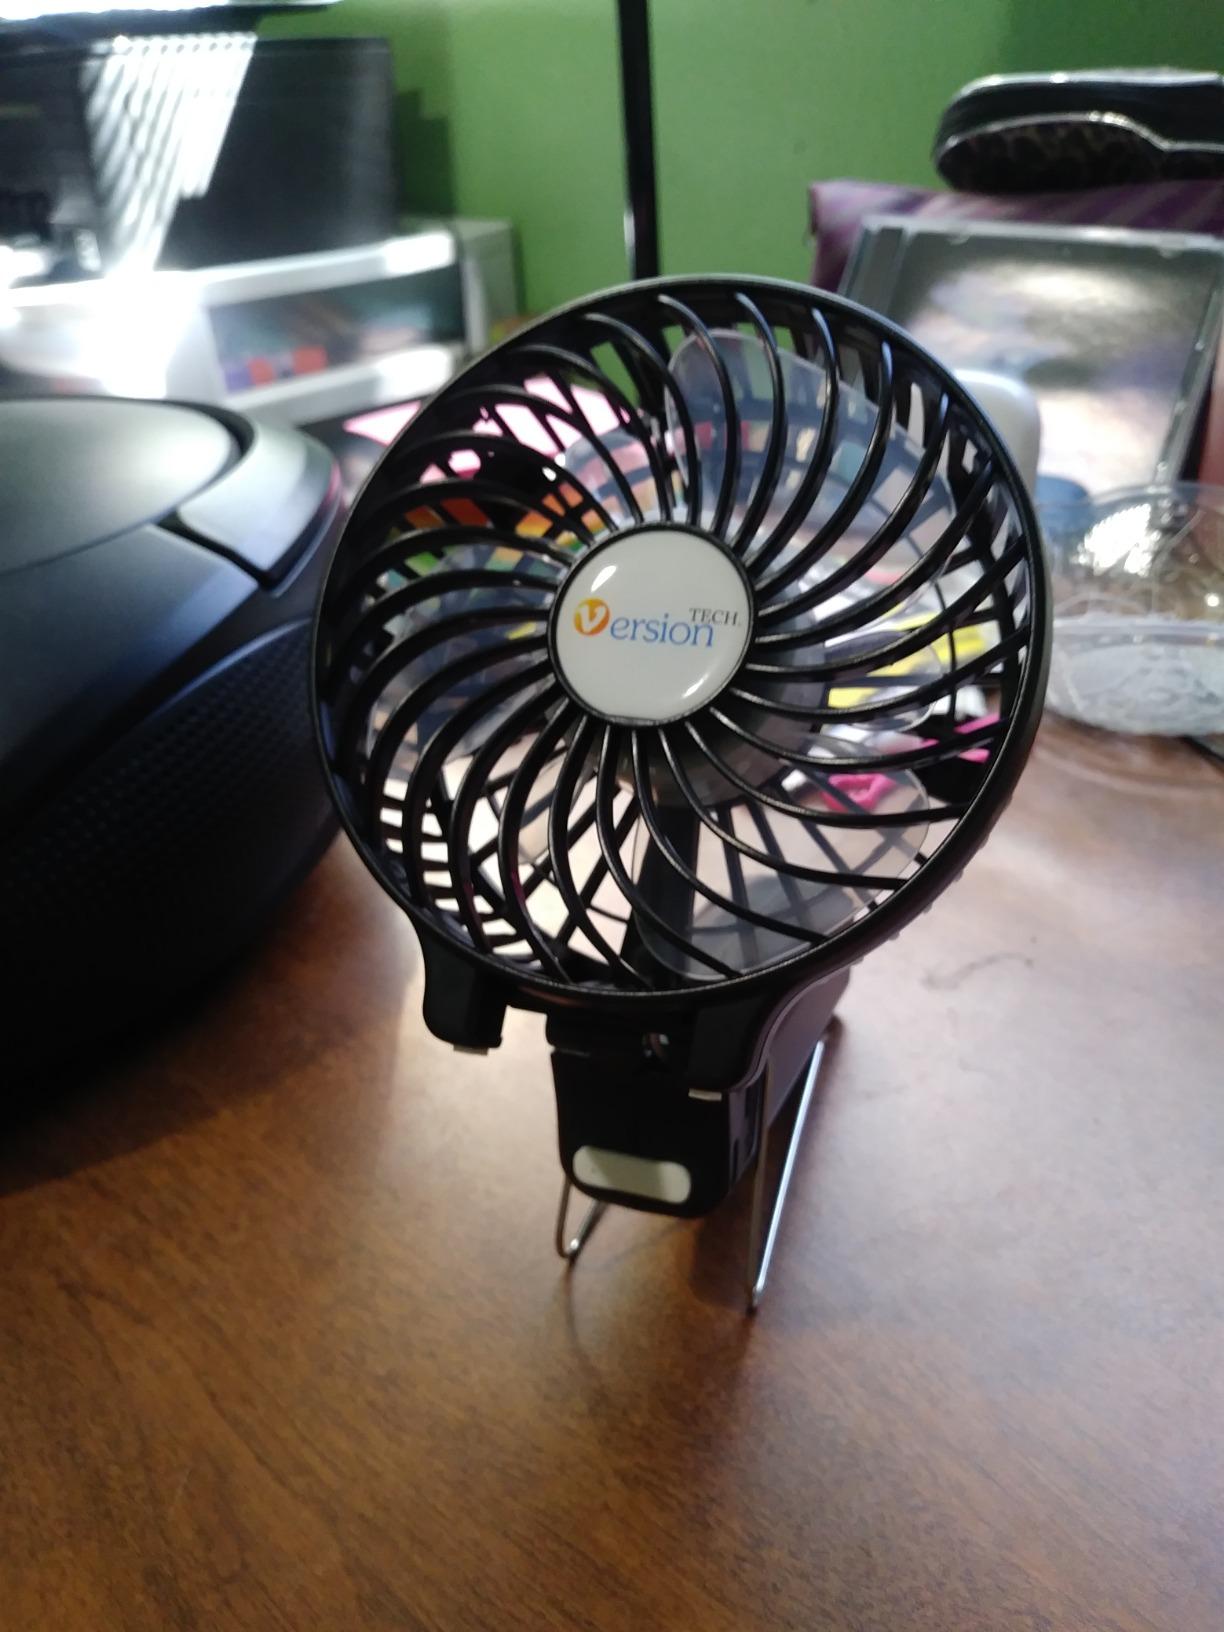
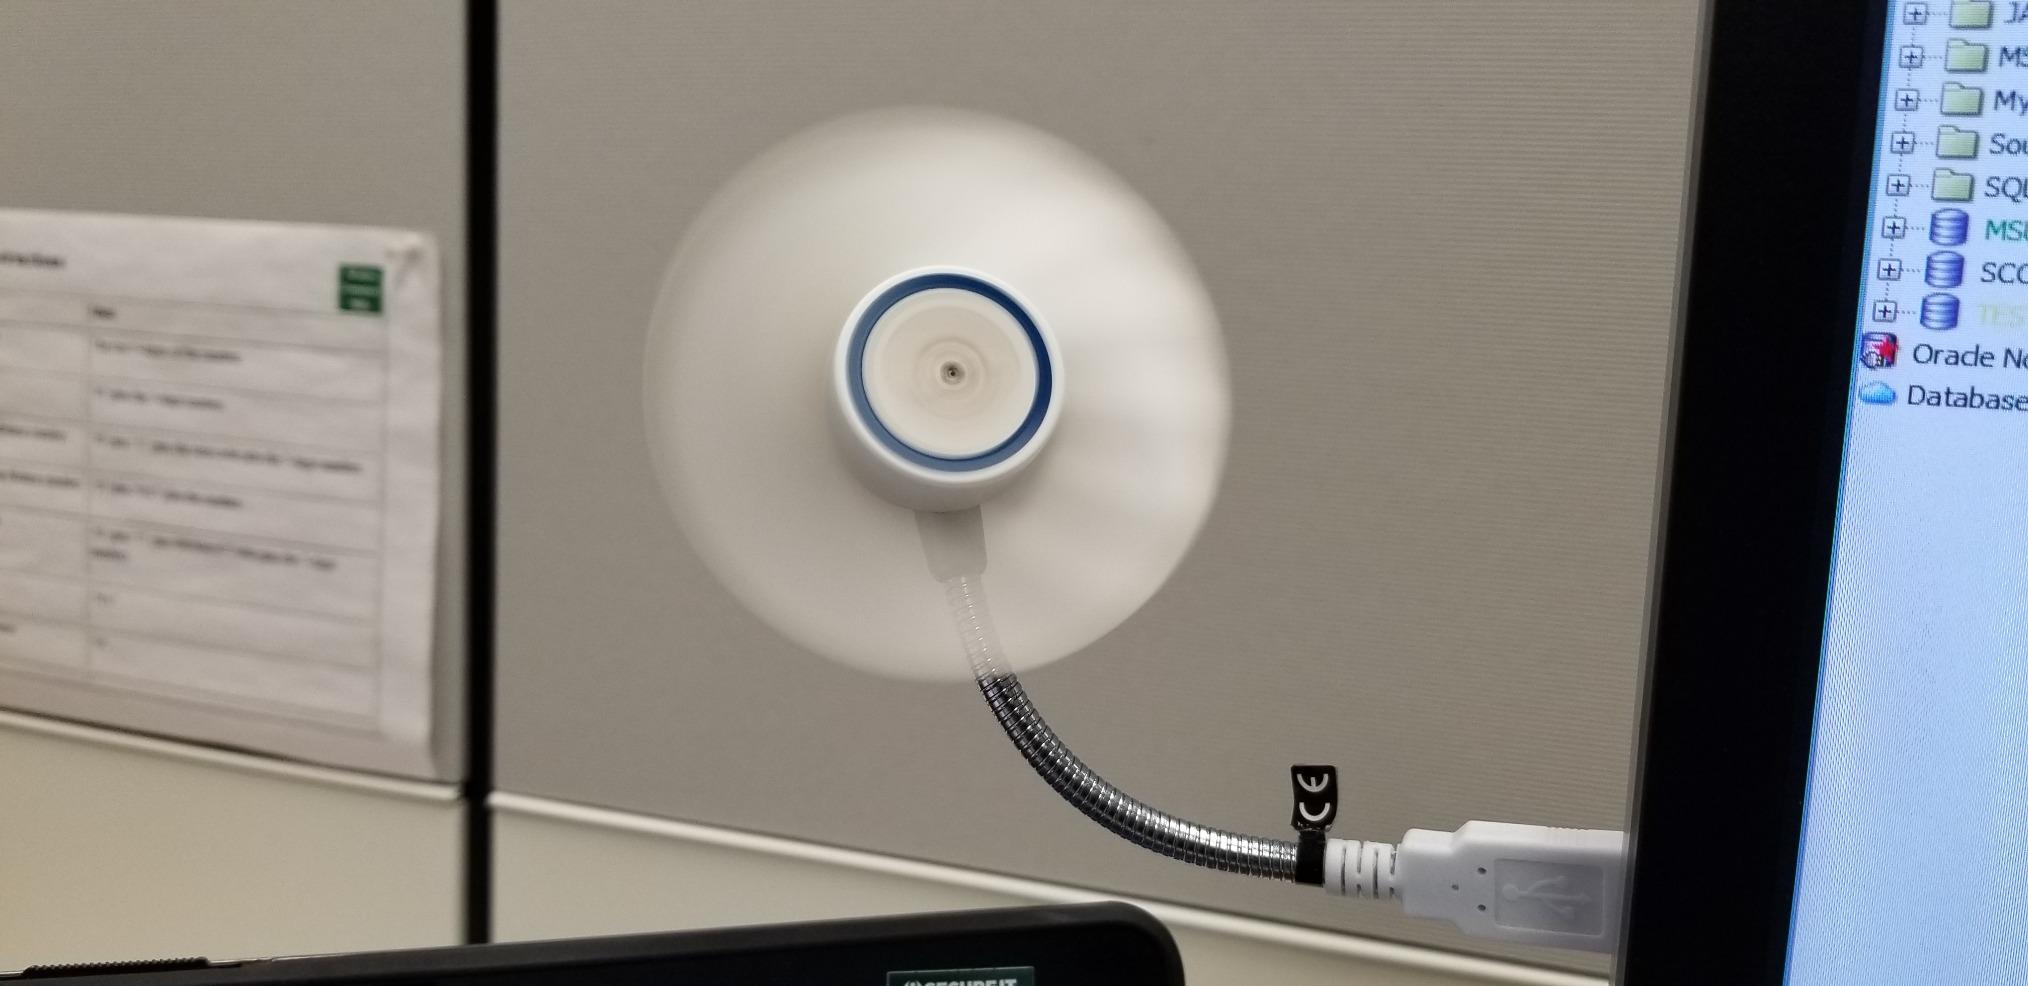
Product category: fan
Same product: no